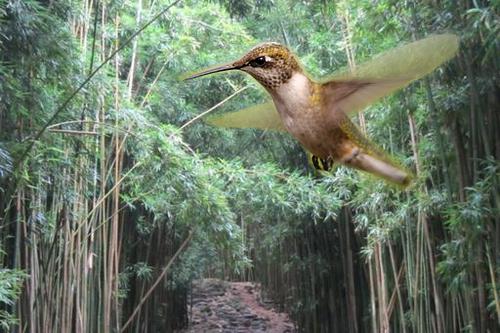
Bird species: Ruby_throated_Hummingbird
Bird type: landbird
Background: land